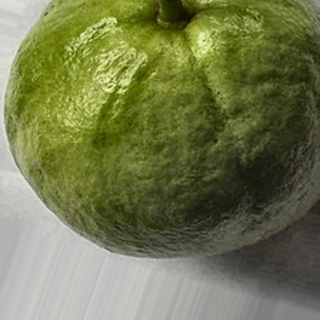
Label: healthy_guava